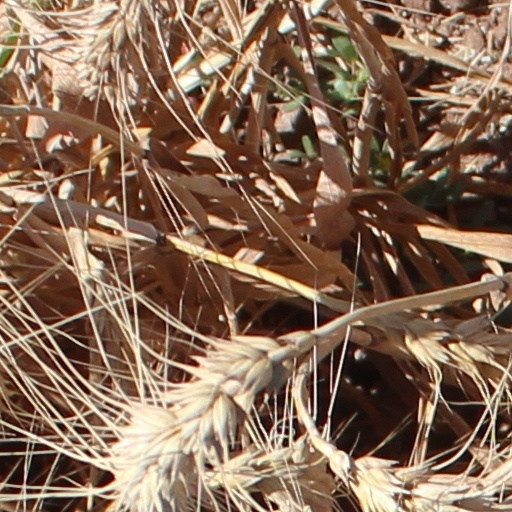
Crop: wheat